Operation Demetrius

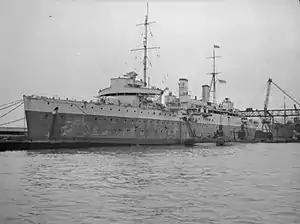
HMS "Maidstone" (pictured here in Algiers during the Second World War), a prison ship that docked at Belfast and to which many internees were sent

In the first wave of raids across Northern Ireland, 342 people were arrested. Many of those arrested reported that they and their families were assaulted, verbally abused and threatened by the soldiers. There were claims of soldiers smashing their way into houses without warning and firing baton rounds through doors and windows. Many of those arrested also reported being ill-treated during their three-day detention at the holding centres. They complained of being beaten, verbally abused, threatened, harassed by dogs, denied sleep and starved. Some reported being forced to run a gauntlet of baton-wielding soldiers, being forced to run an 'obstacle course', having their heads forcefully shaved, being kept naked, being burnt with cigarettes, having a sack placed over their heads for long periods, having a rope kept around their necks, having the barrel of a gun pressed against their heads, being dragged by the hair, being trailed behind armoured vehicles while barefoot and being tied to armoured trucks as a human shield. Some were hooded, beaten and then thrown from a helicopter. They were told they were hundreds of feet in the air but actually were only a few feet from the ground.